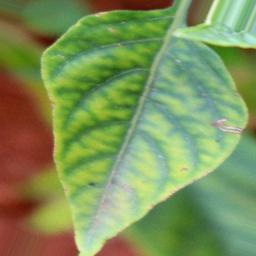
Label: nutritional